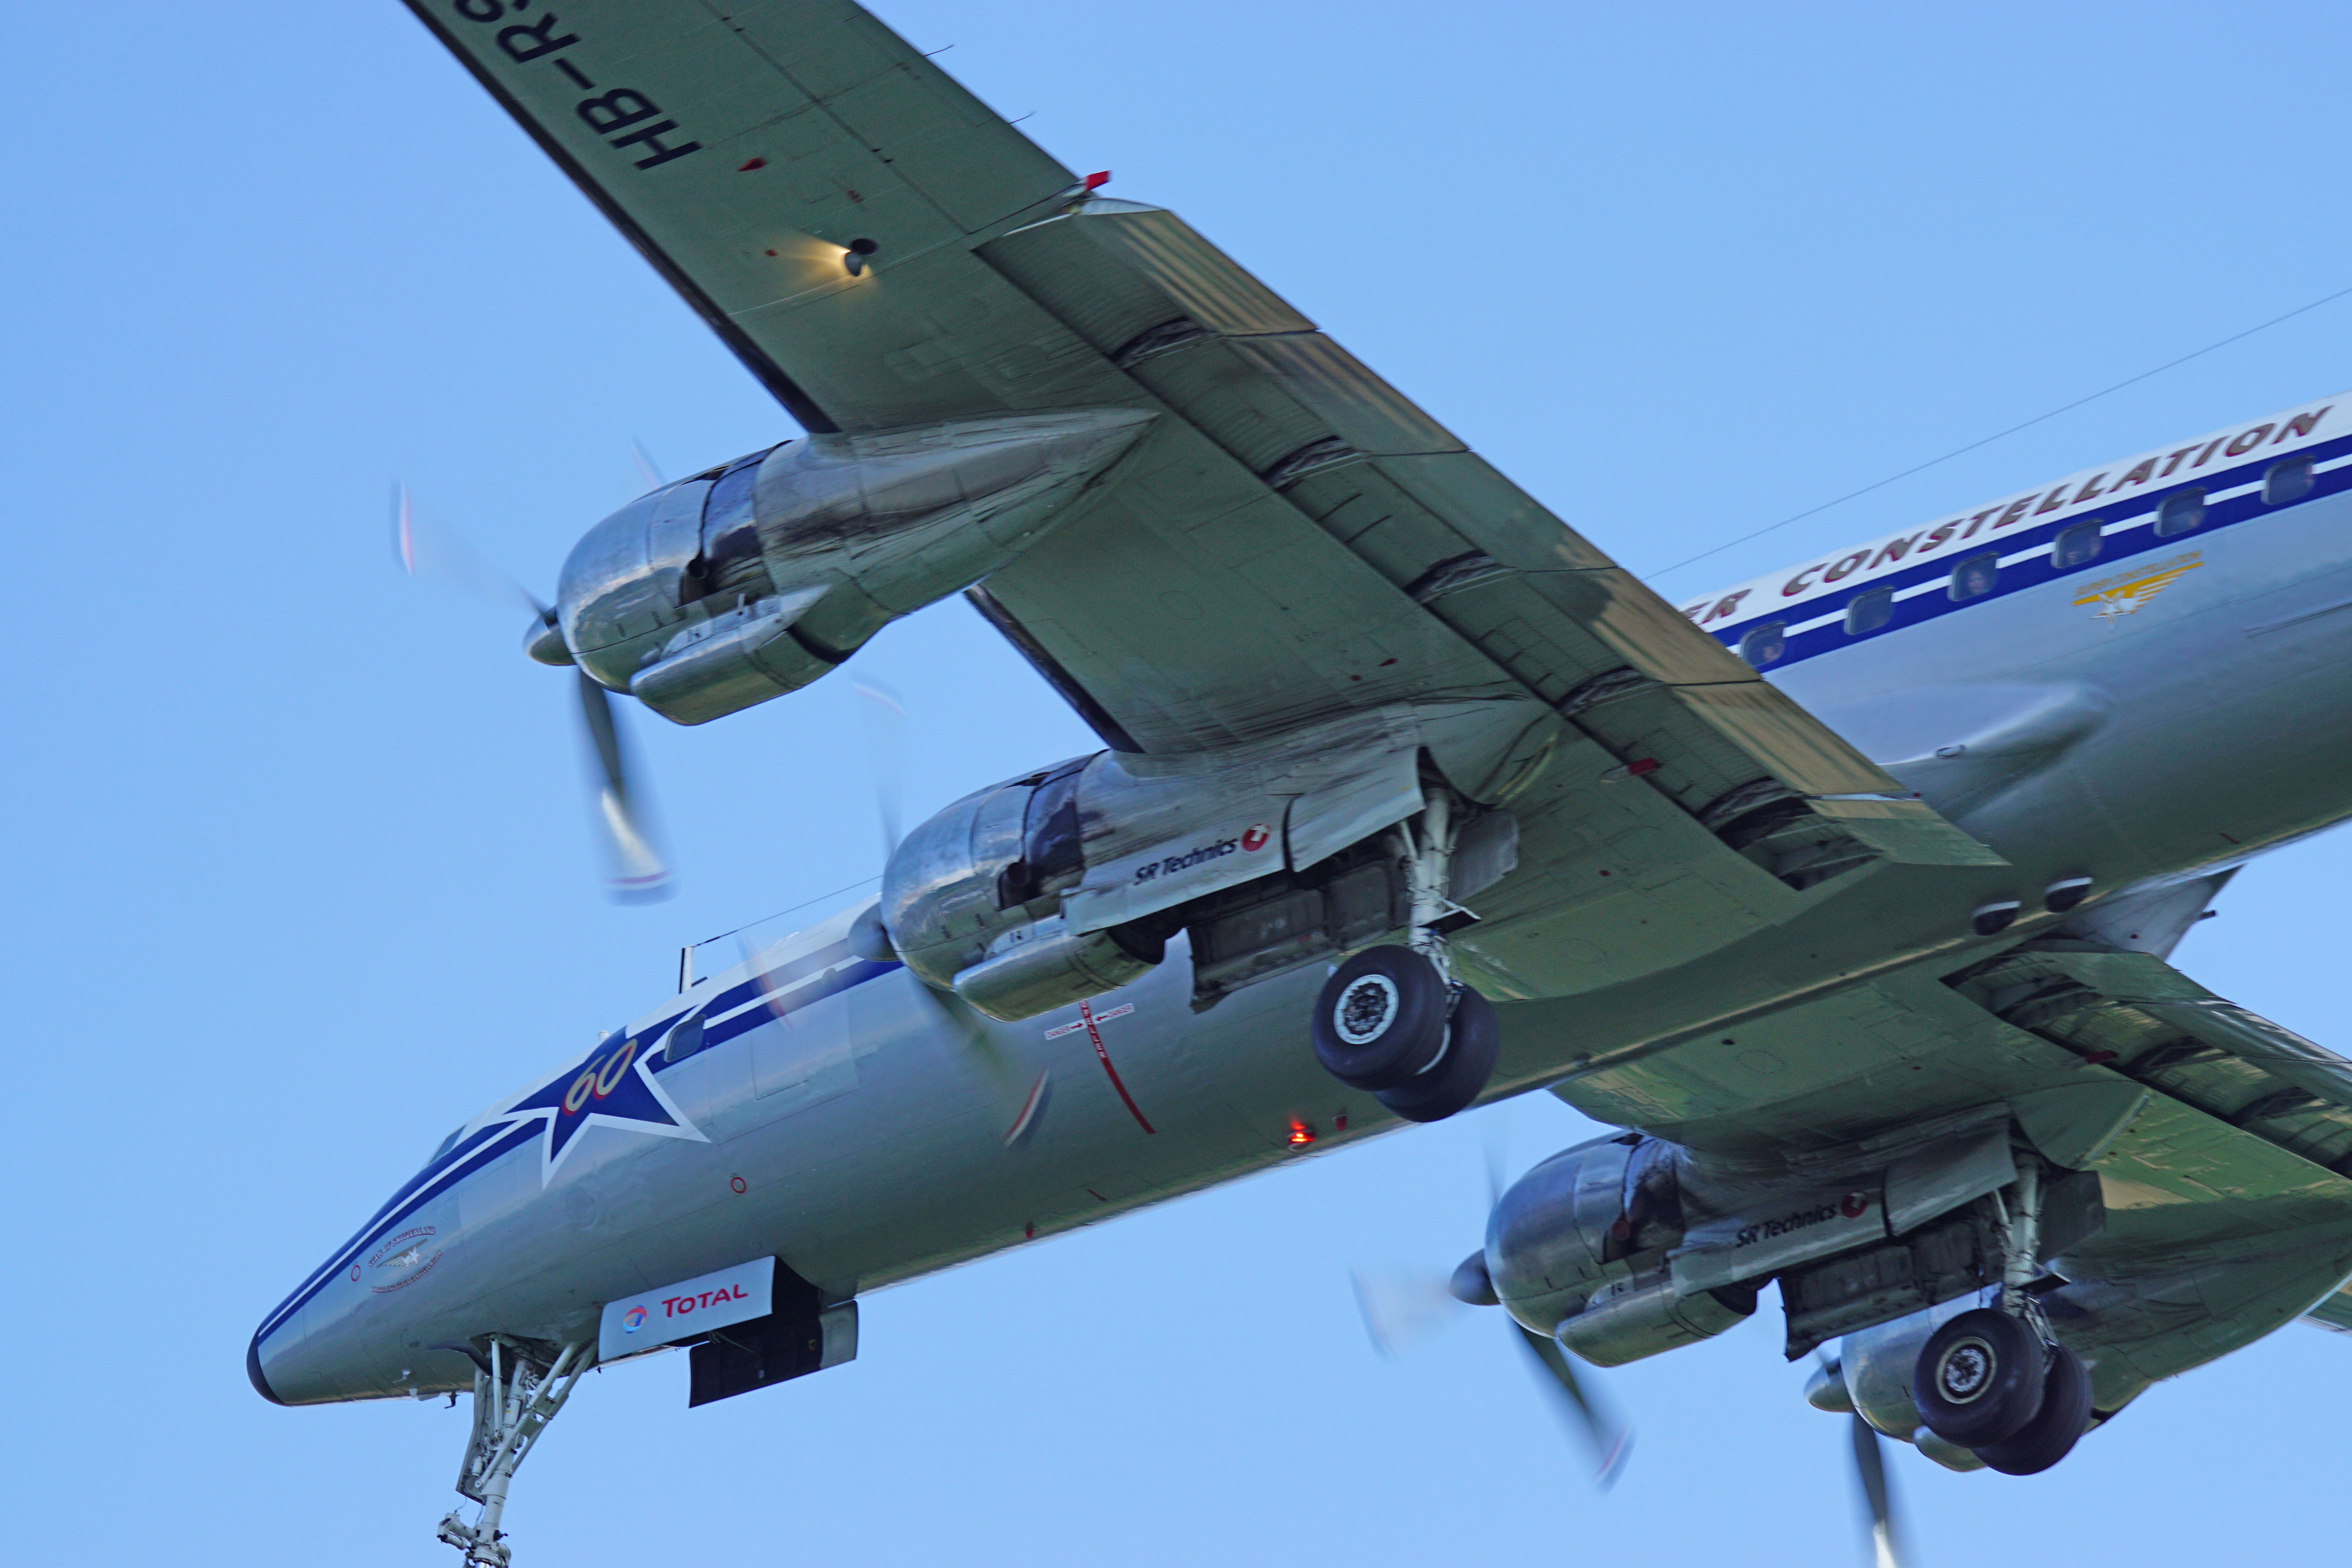
airplane, aircraft, vehicle, airline, aviation, oldtimer, event, air force, jet aircraft, flugshow, fighter aircraft, military aircraft, atmosphere of earth, aerospace engineering